Semarang

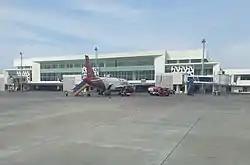
Ahmad Yani International Airport.

Semarang was connected to Surakarta (Solo) by a rail line in 1870. At present there are two large train stations in Semarang: Semarang Poncol and Semarang Tawang. Semarang is connected to Bandung, Jakarta, and Surabaya by inter-city train services. "Kedungsepur" commuter rail connects Semarang Poncol Station eastward to Ngrombo Station in Grobogan Regency.